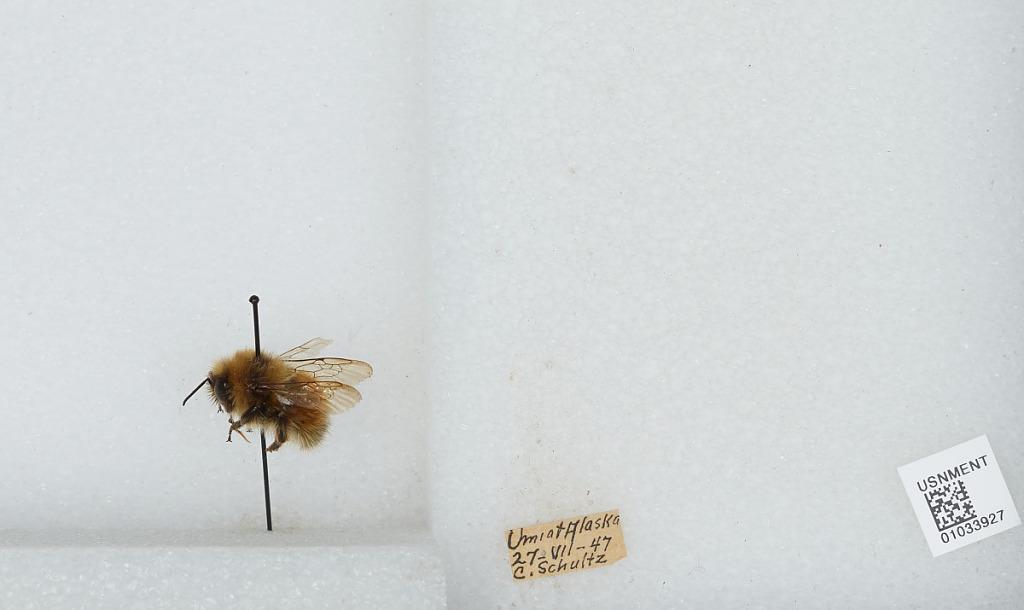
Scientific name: Bombus (Pyrobombus) sylvicola Kirby
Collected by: C. Schultz
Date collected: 1947-7-27
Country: United States
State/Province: Alaska
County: North Slope
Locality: Umiat
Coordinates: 69.3669, -152.144